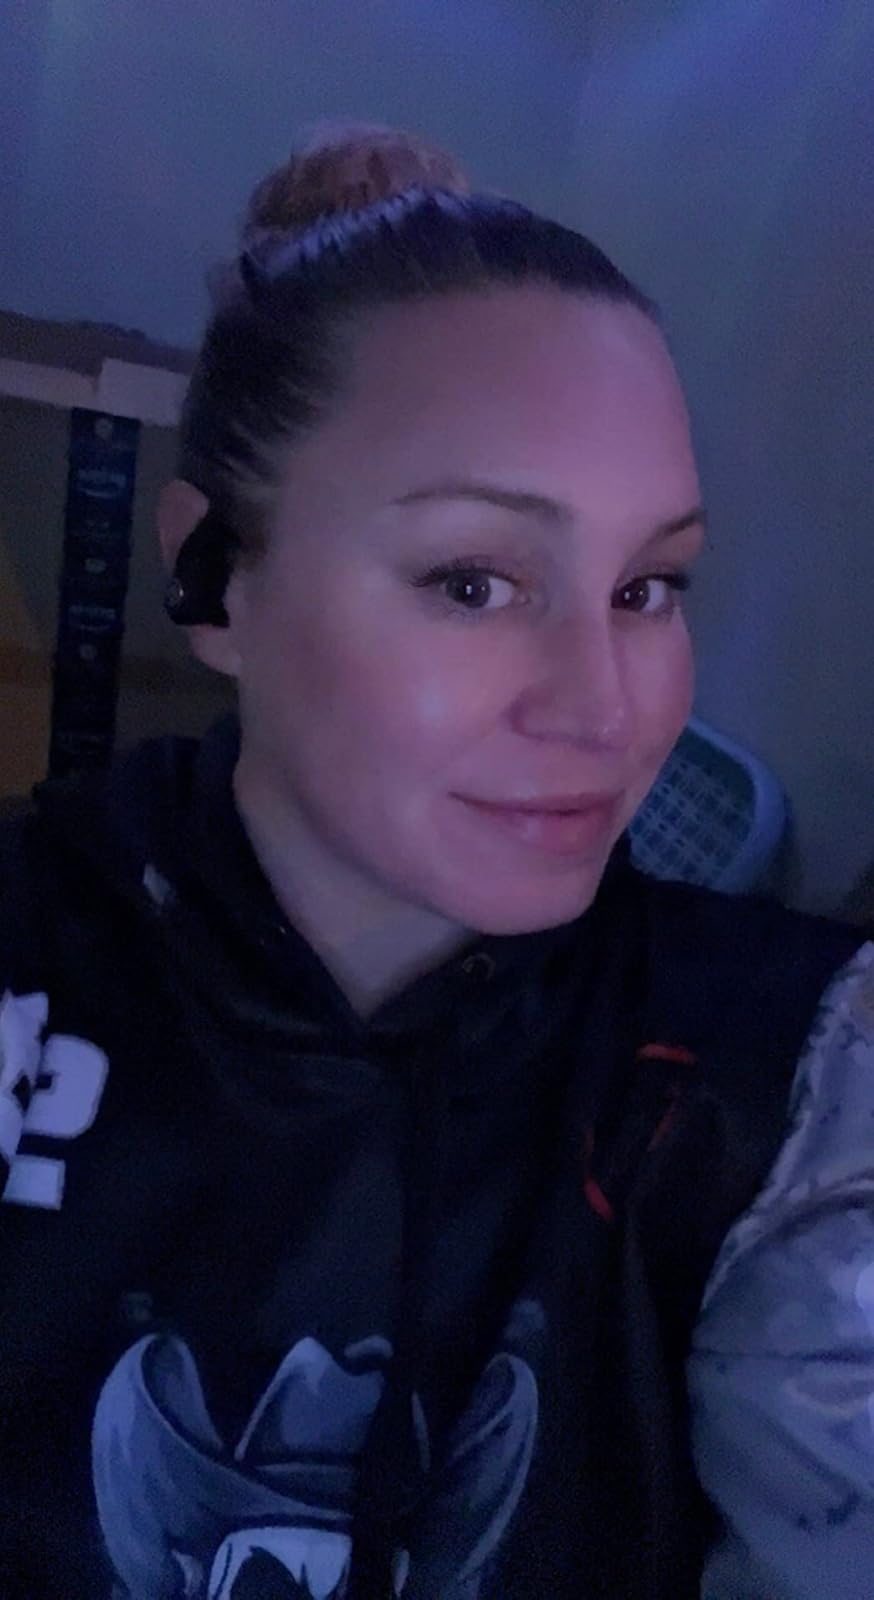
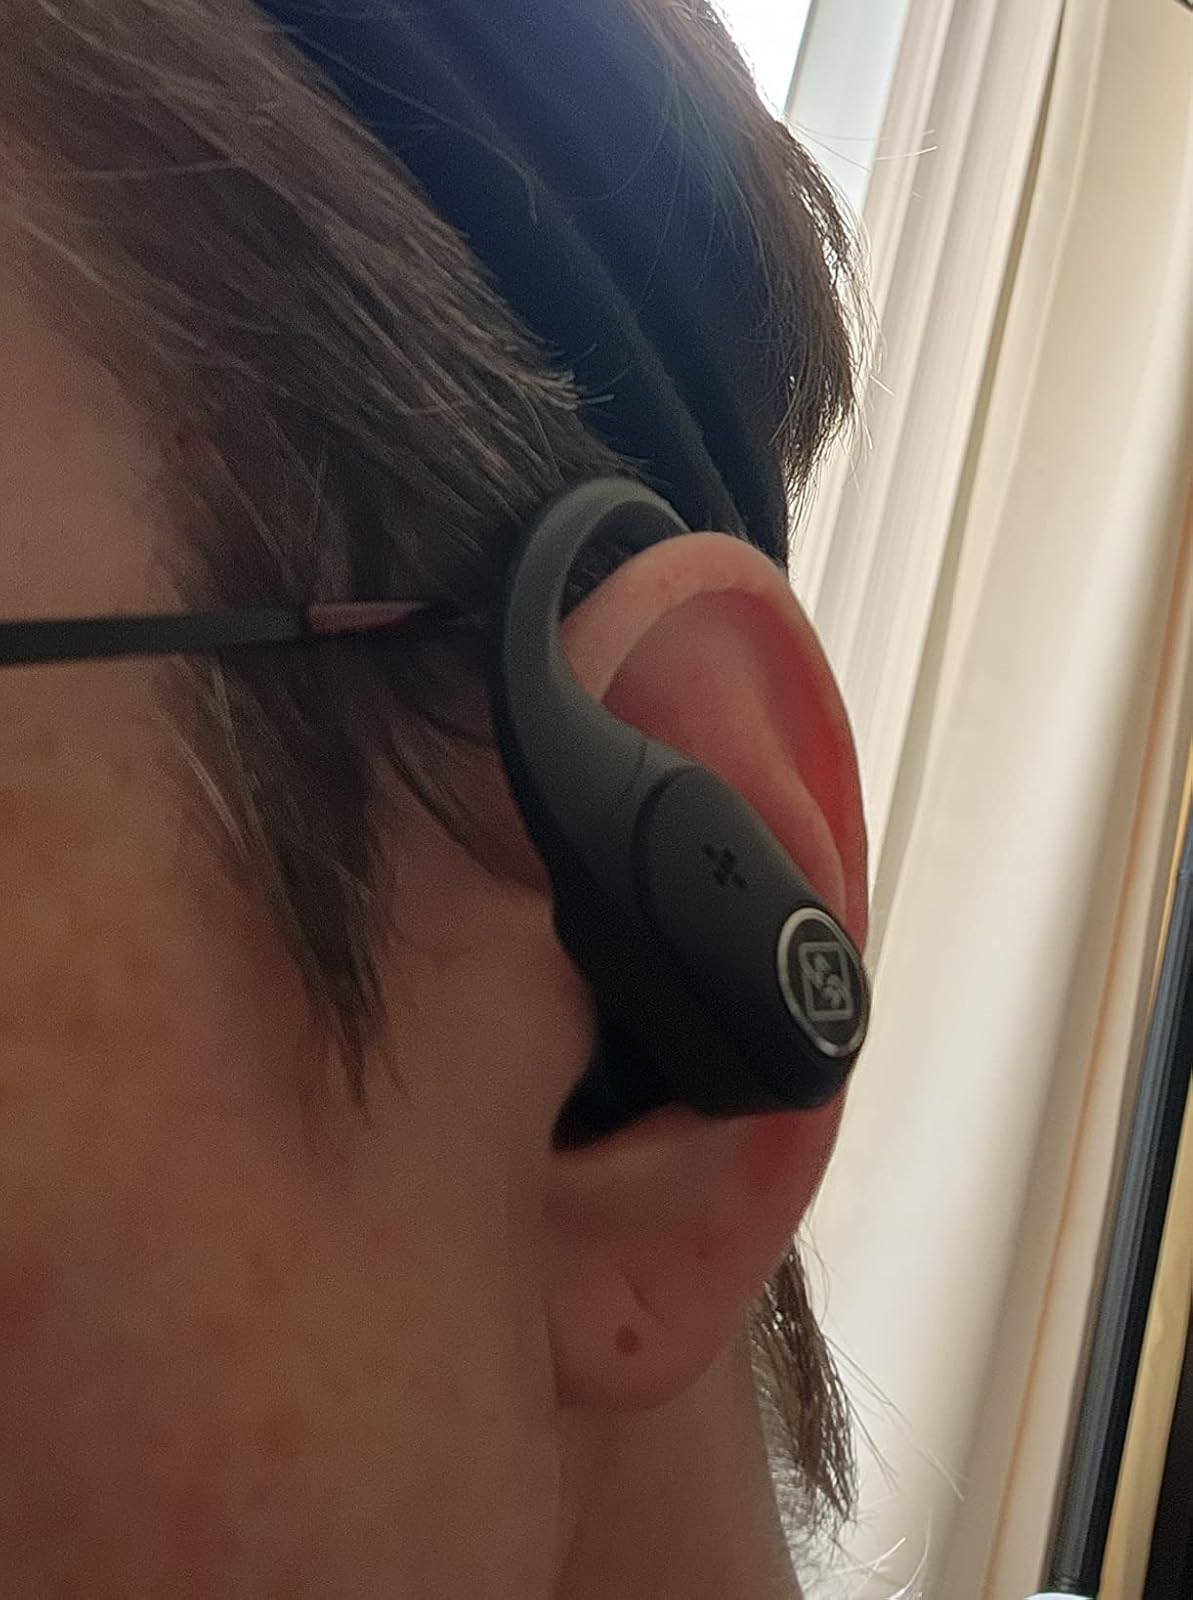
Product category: earbuds
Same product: yes